Gate deities of the underworld

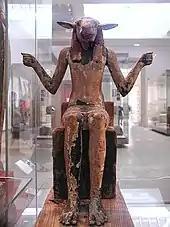
Wooden statue of a ram-headed creature of the underworld — from the tomb of Horemheb. British Museum, London.

The gate deities of the underworld were ancient Egyptian minor deities charged with guarding the gates of the Egyptian underworld.